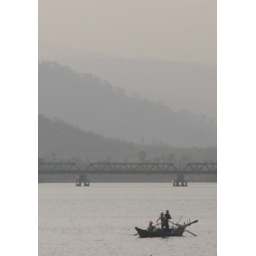
water under the bridge